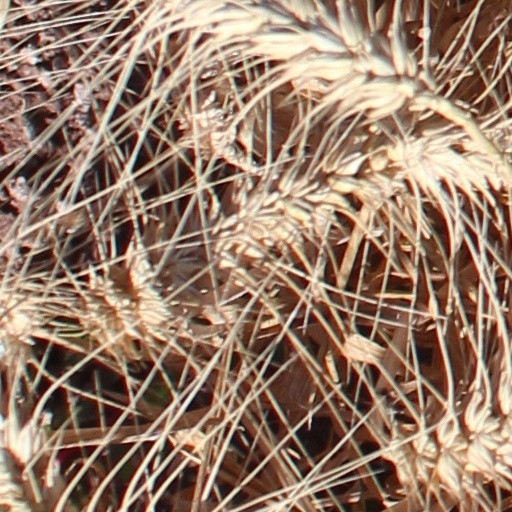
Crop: wheat